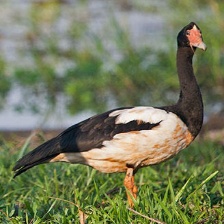
Species: MAGPIE GOOSE
Scientific name: ANSERANAS SEMIPALMATA
ImageNet parent category: goose